Półgrosz

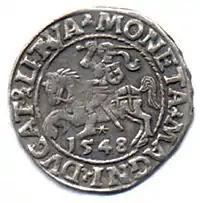
Lithuanian półgrosz from 1548

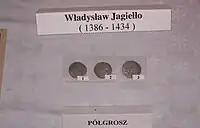
Three Półgrosz coins of Władysław Jagiełło

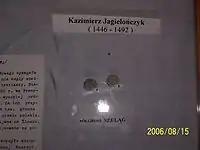
Półgrosz (left) and szeląg (right)

Półgrosz (półgroszek, lit. half-grosz) was a silver and later copper coin worth ½ of grosz and 9 denars, minted in Poland, Lithuania and Silesia. Polish silver półgrosz weighing 1-1,7g was minted mainly from c.1367 to 1526 and occasionally from 1580 to 1792, from 1765 coin was minted in copper. Lithuanian silver półgrosz weighing c.1,3g was minted in 1495–1566.